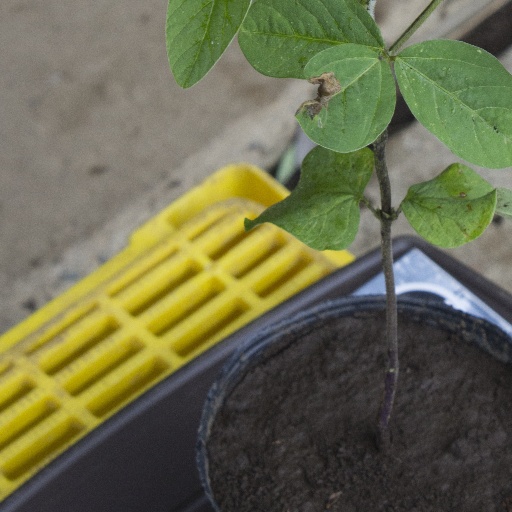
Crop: soybean